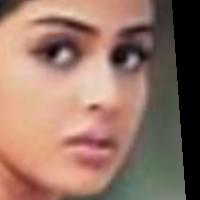
Age group: age 21-30